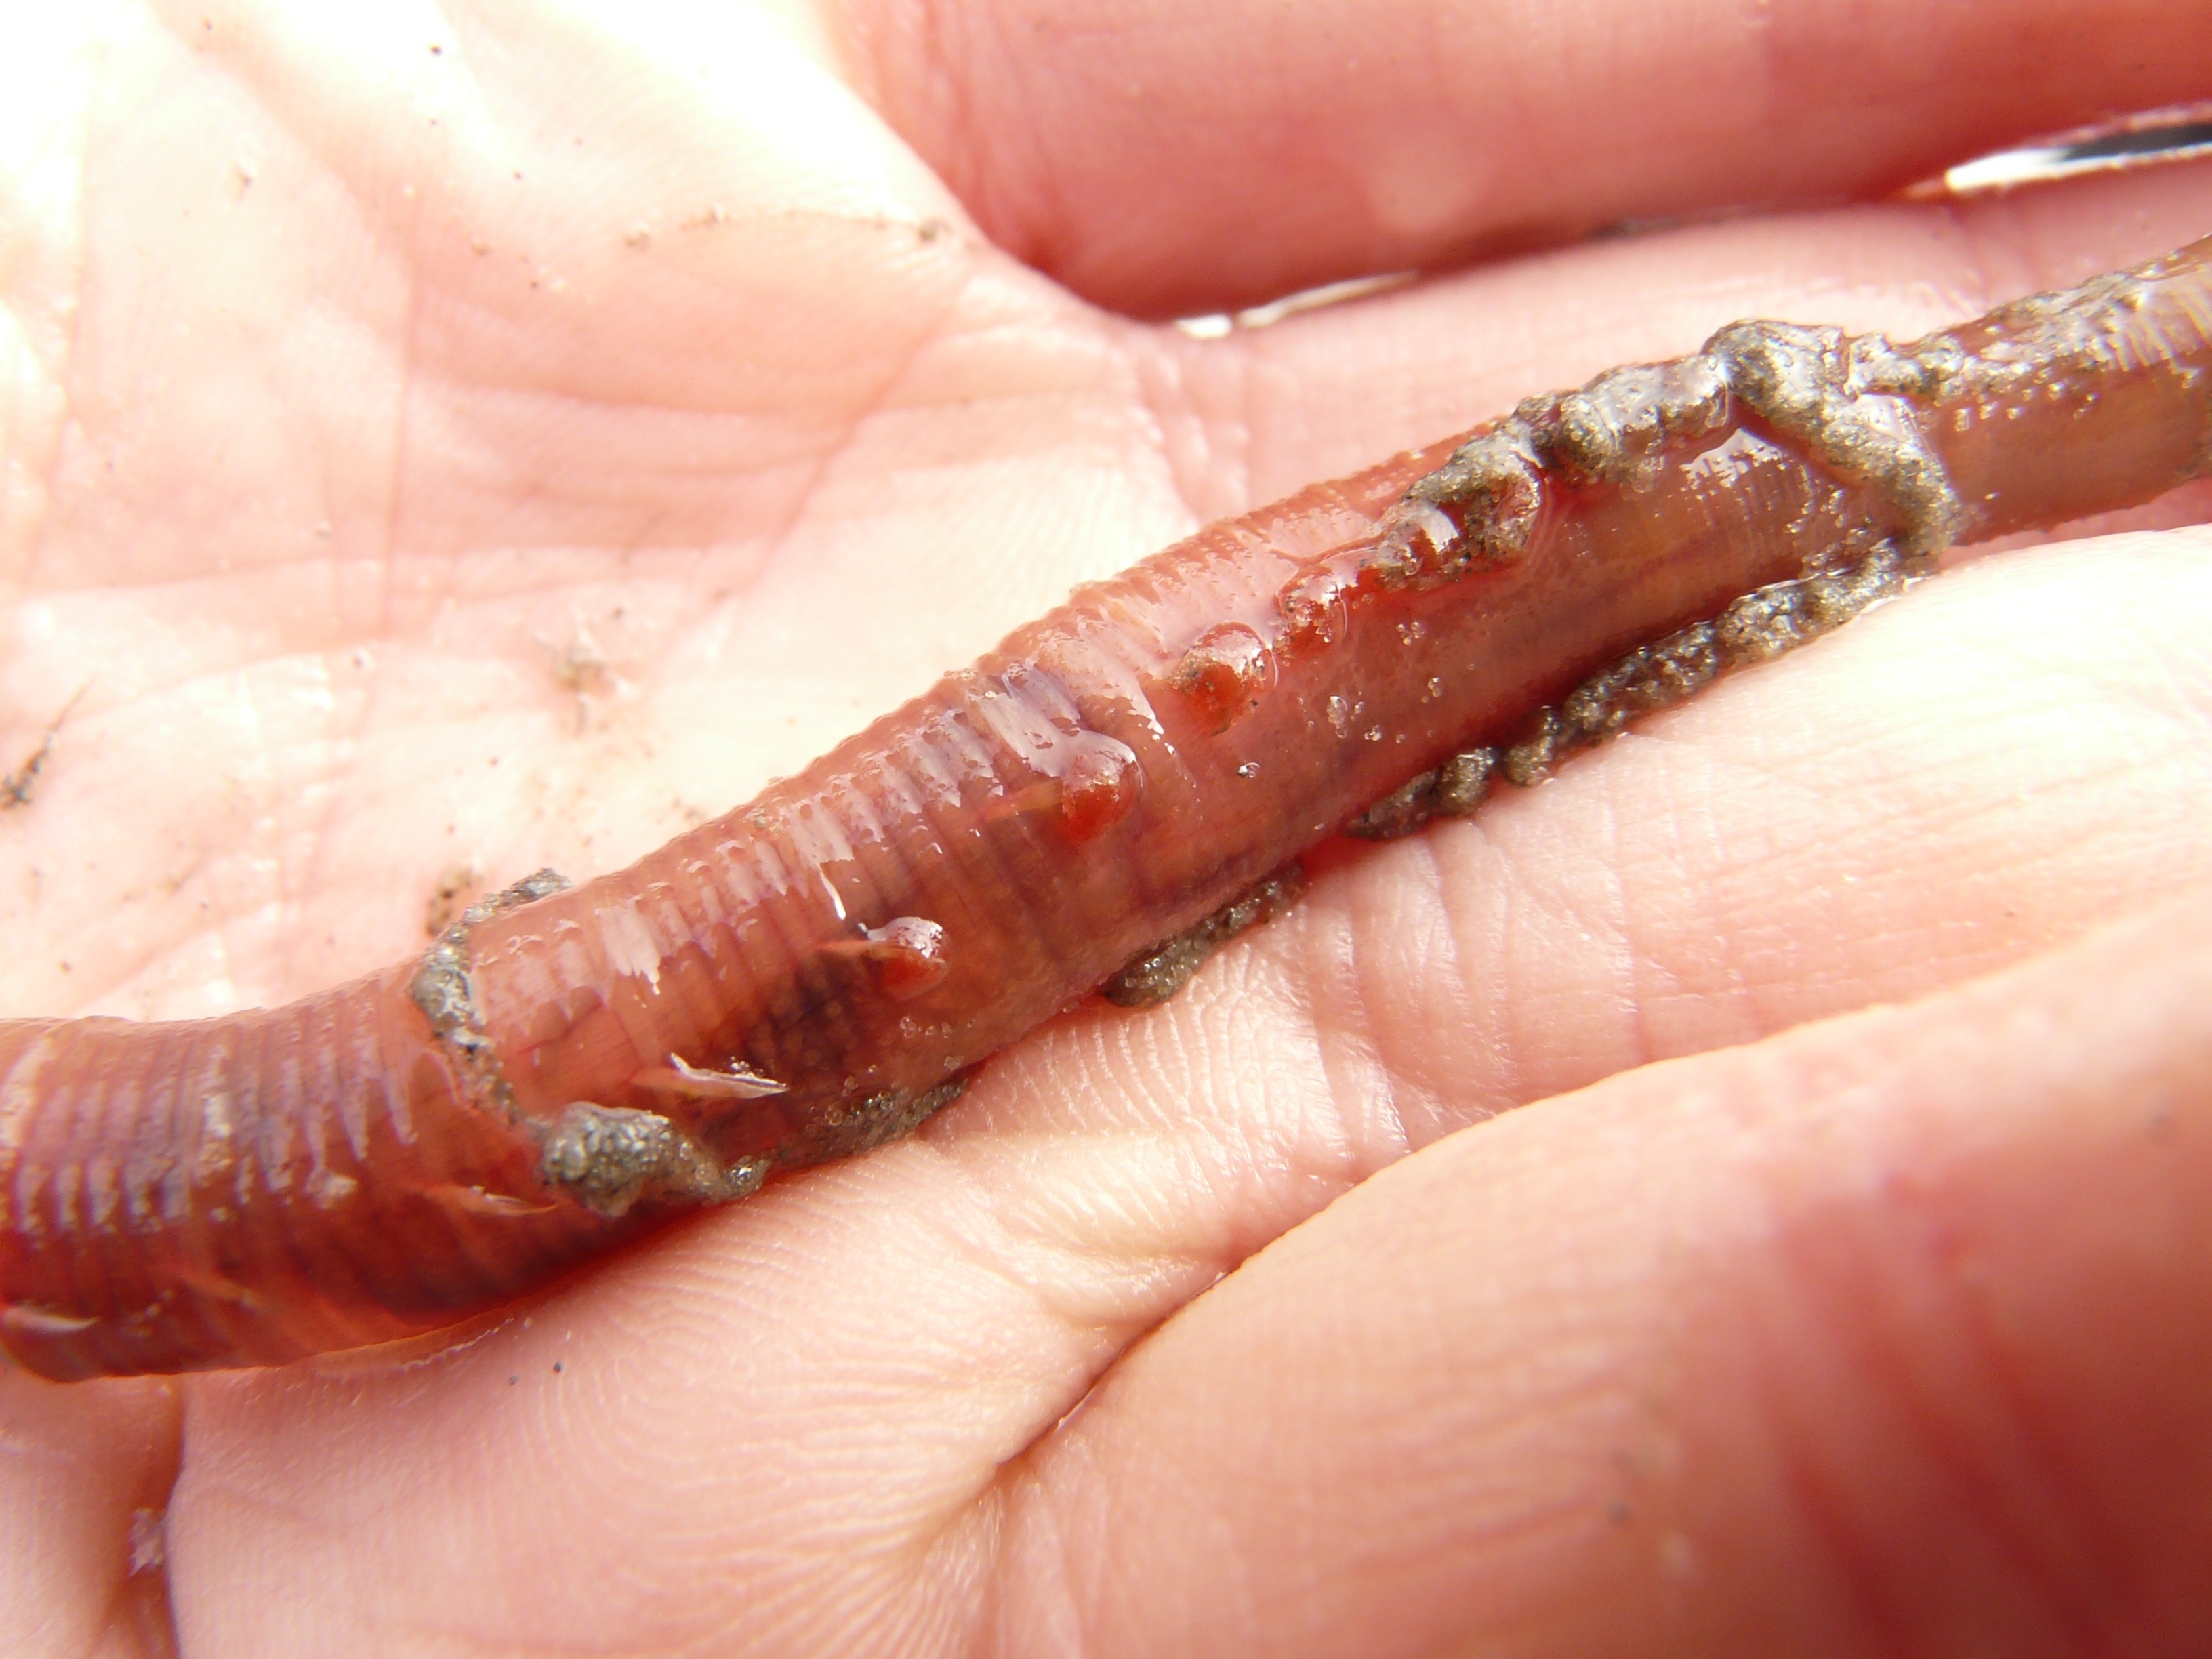
hand, finger, food, seafood, invertebrate, mouth, close up, worm, north sea, nasty, slick, wadden sea, mucus, lugworm, ringed worm, sand worm, arenicola marina, pier worm, polychaete, red kiemenb schel, kiembueschel, schlonzig